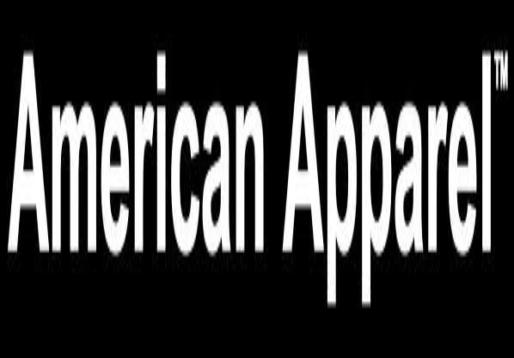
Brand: American Apparel
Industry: Clothes